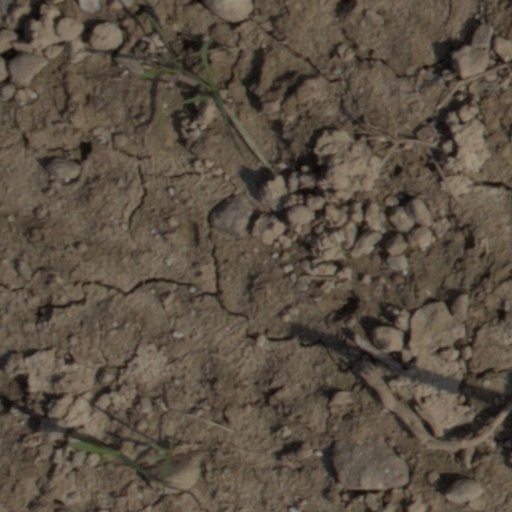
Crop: wheat